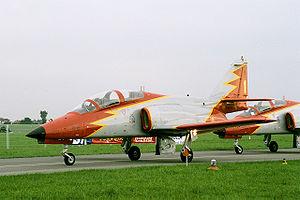
La Patrulla Águila est l'escadrille de vol acrobatique de l'armée de l'air espagnole qui se compose de sept avions CASA C-101. Elle maîtrise une technique de niveau mondial, entre autres le looping inversé et l'atterrissage en formation. C'est la seule patrouille acrobatique utilisant de la fumée jaune au cours de ses démonstrations en vol.